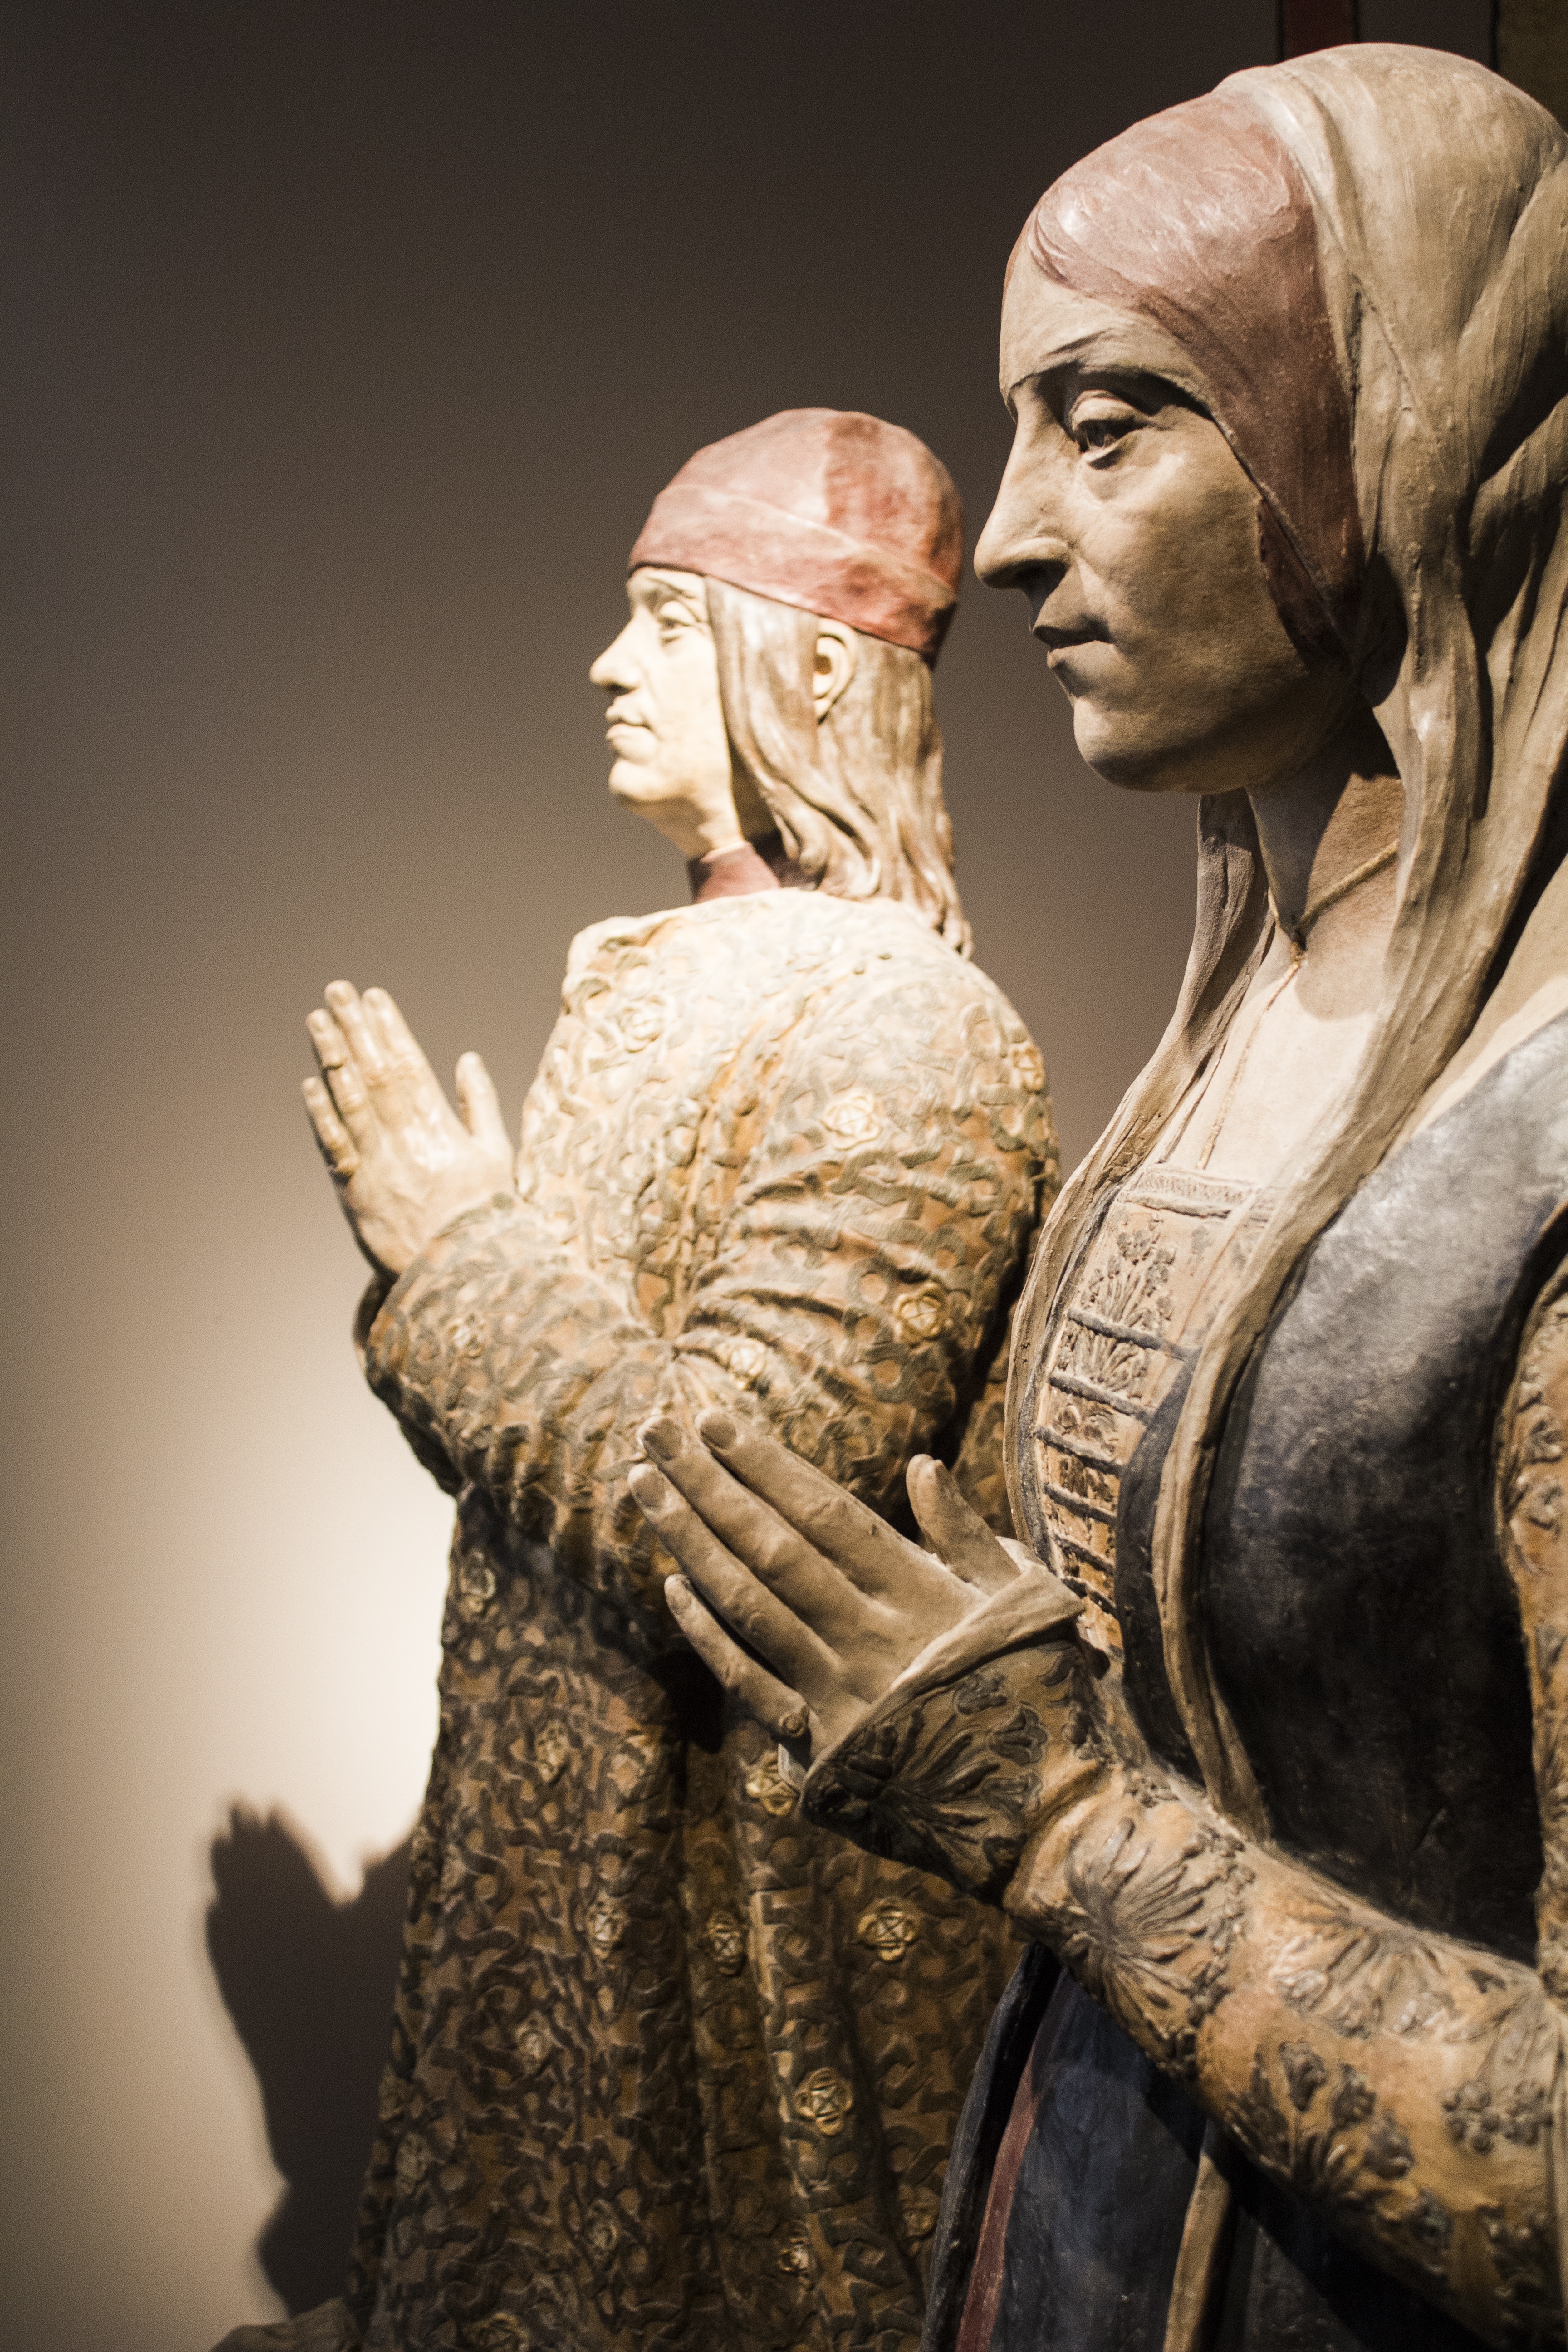
monument, statue, museum, color, artistic, terracotta, sculpture, art, temple, statues, history, artists, mythology, bologna, ancient history